Jan van der Vaart (painter)

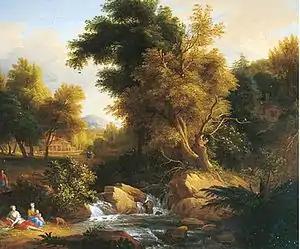
"Wooded landscape with trees and figures"

Jan van der Vaart or Jan van der Vaardt (name variations: John Van der Vaart, John Vander Vaart, Jan van der Waart) (c.1650 –1727) was a Dutch painter and draughtsman of portraits, landscapes and trompe-l'œil paintings and a mezzotint artist who was active in England for most of his career. He was also an art restorer and art collector.